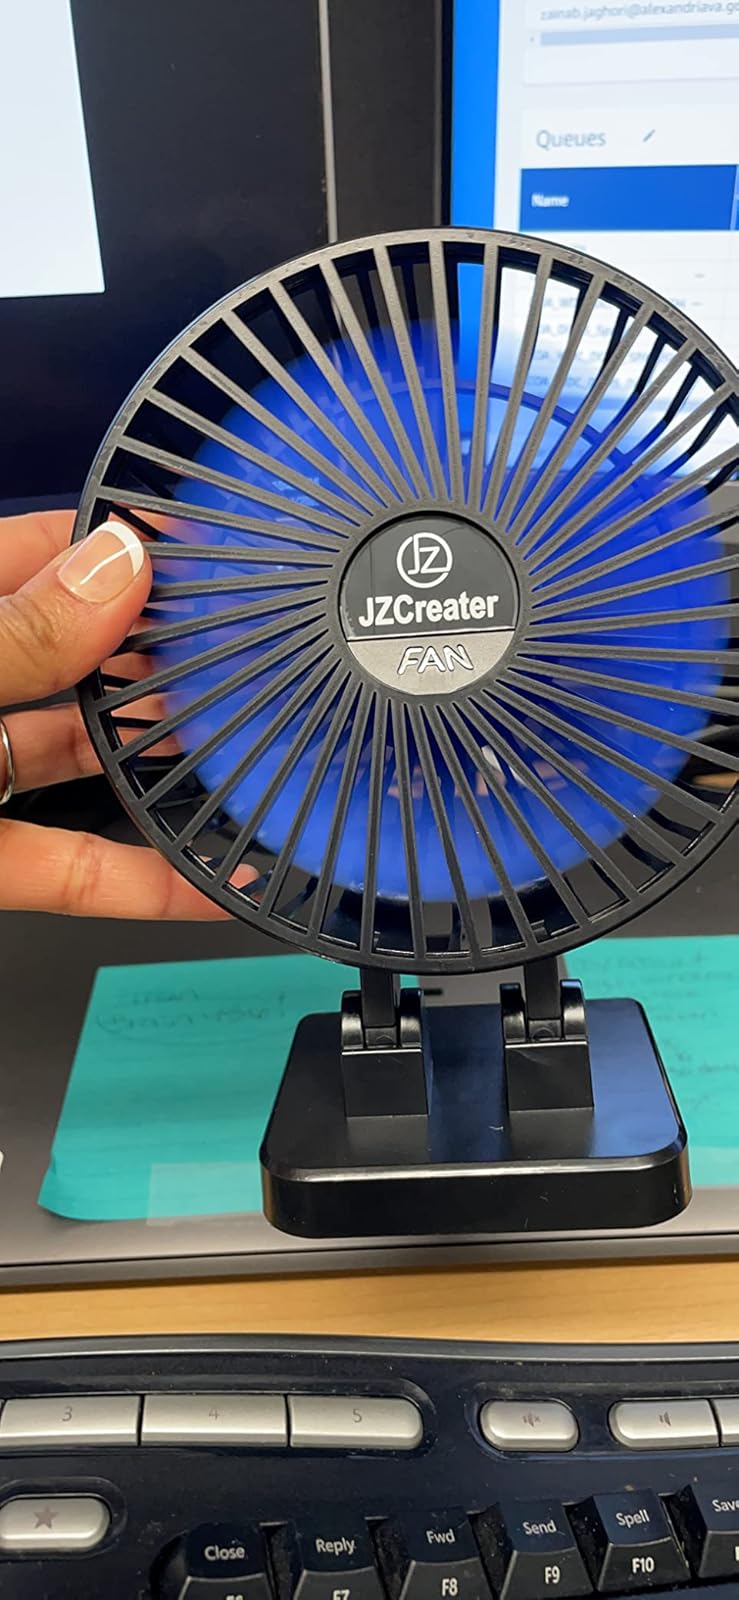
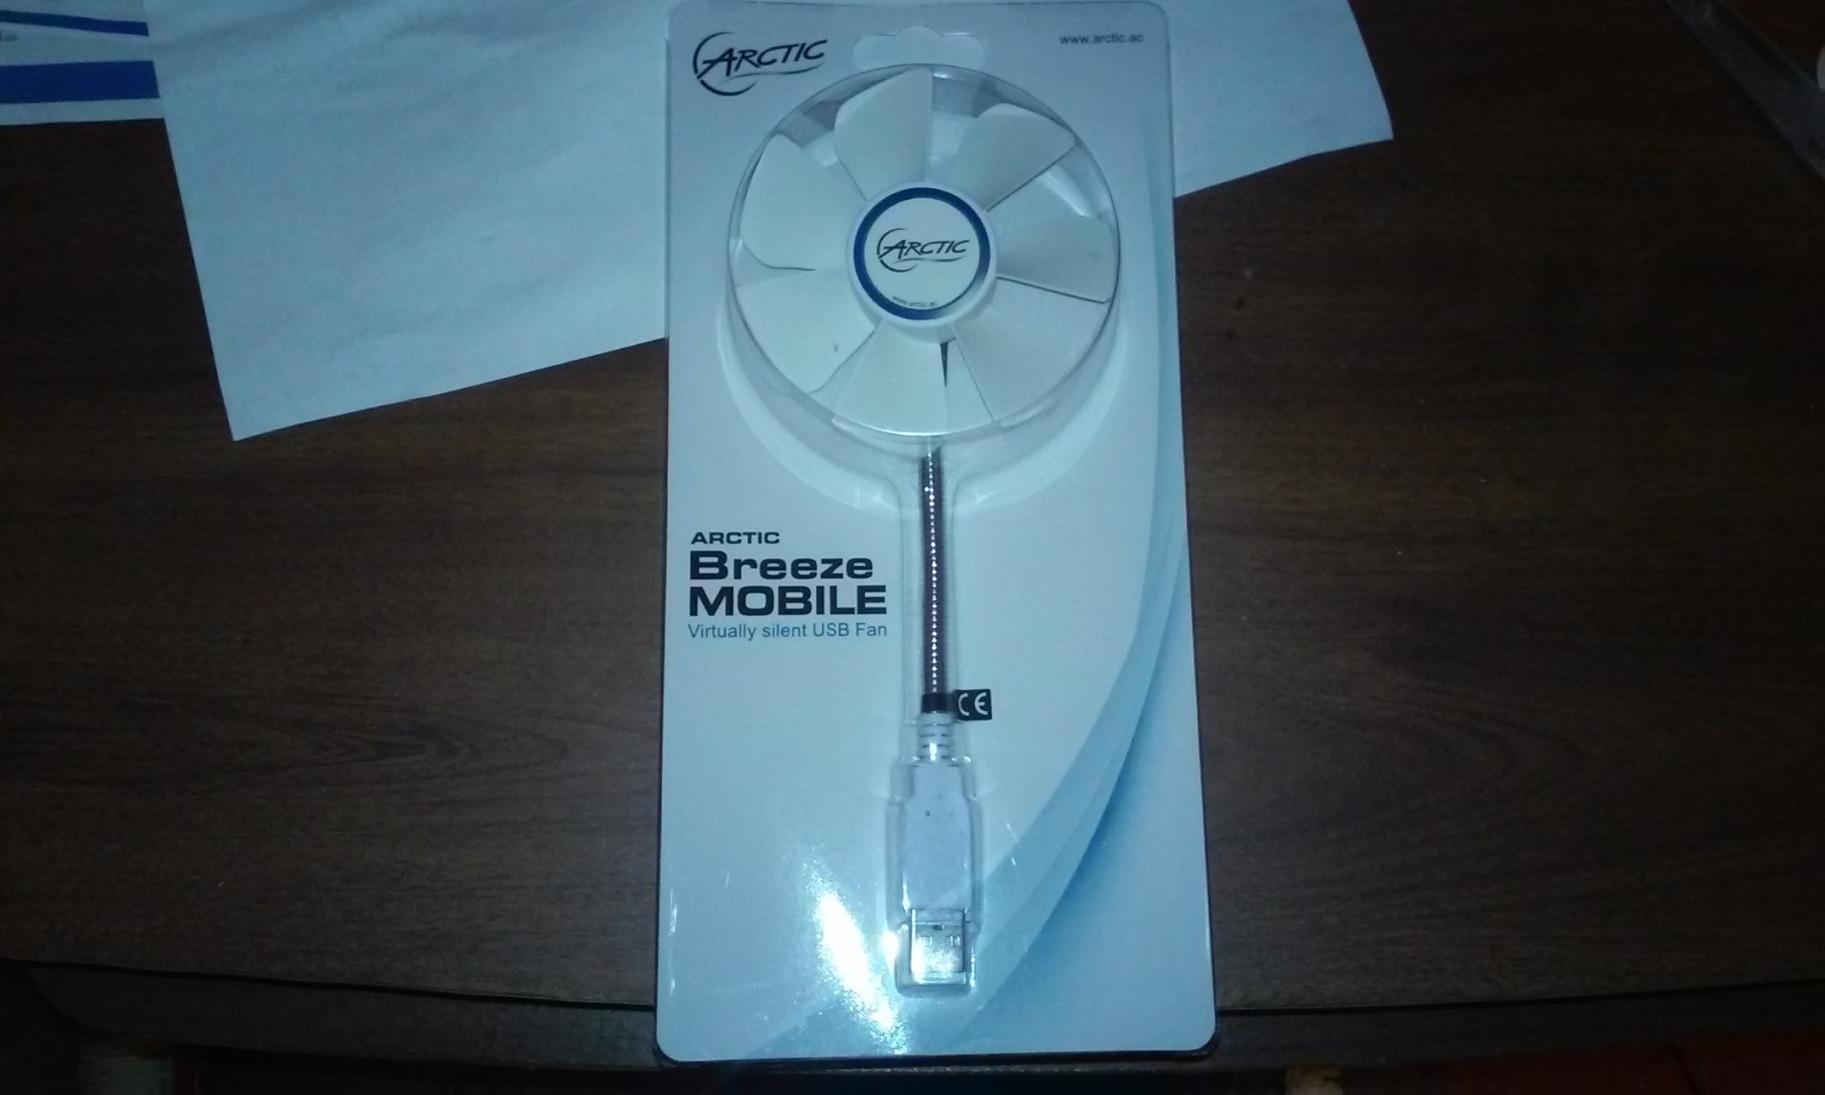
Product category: fan
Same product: no